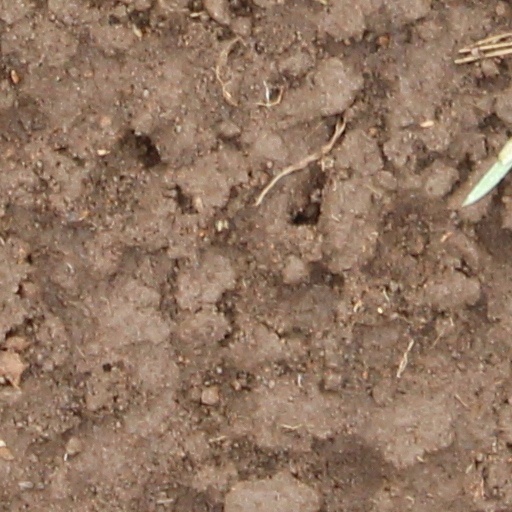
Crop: wheat